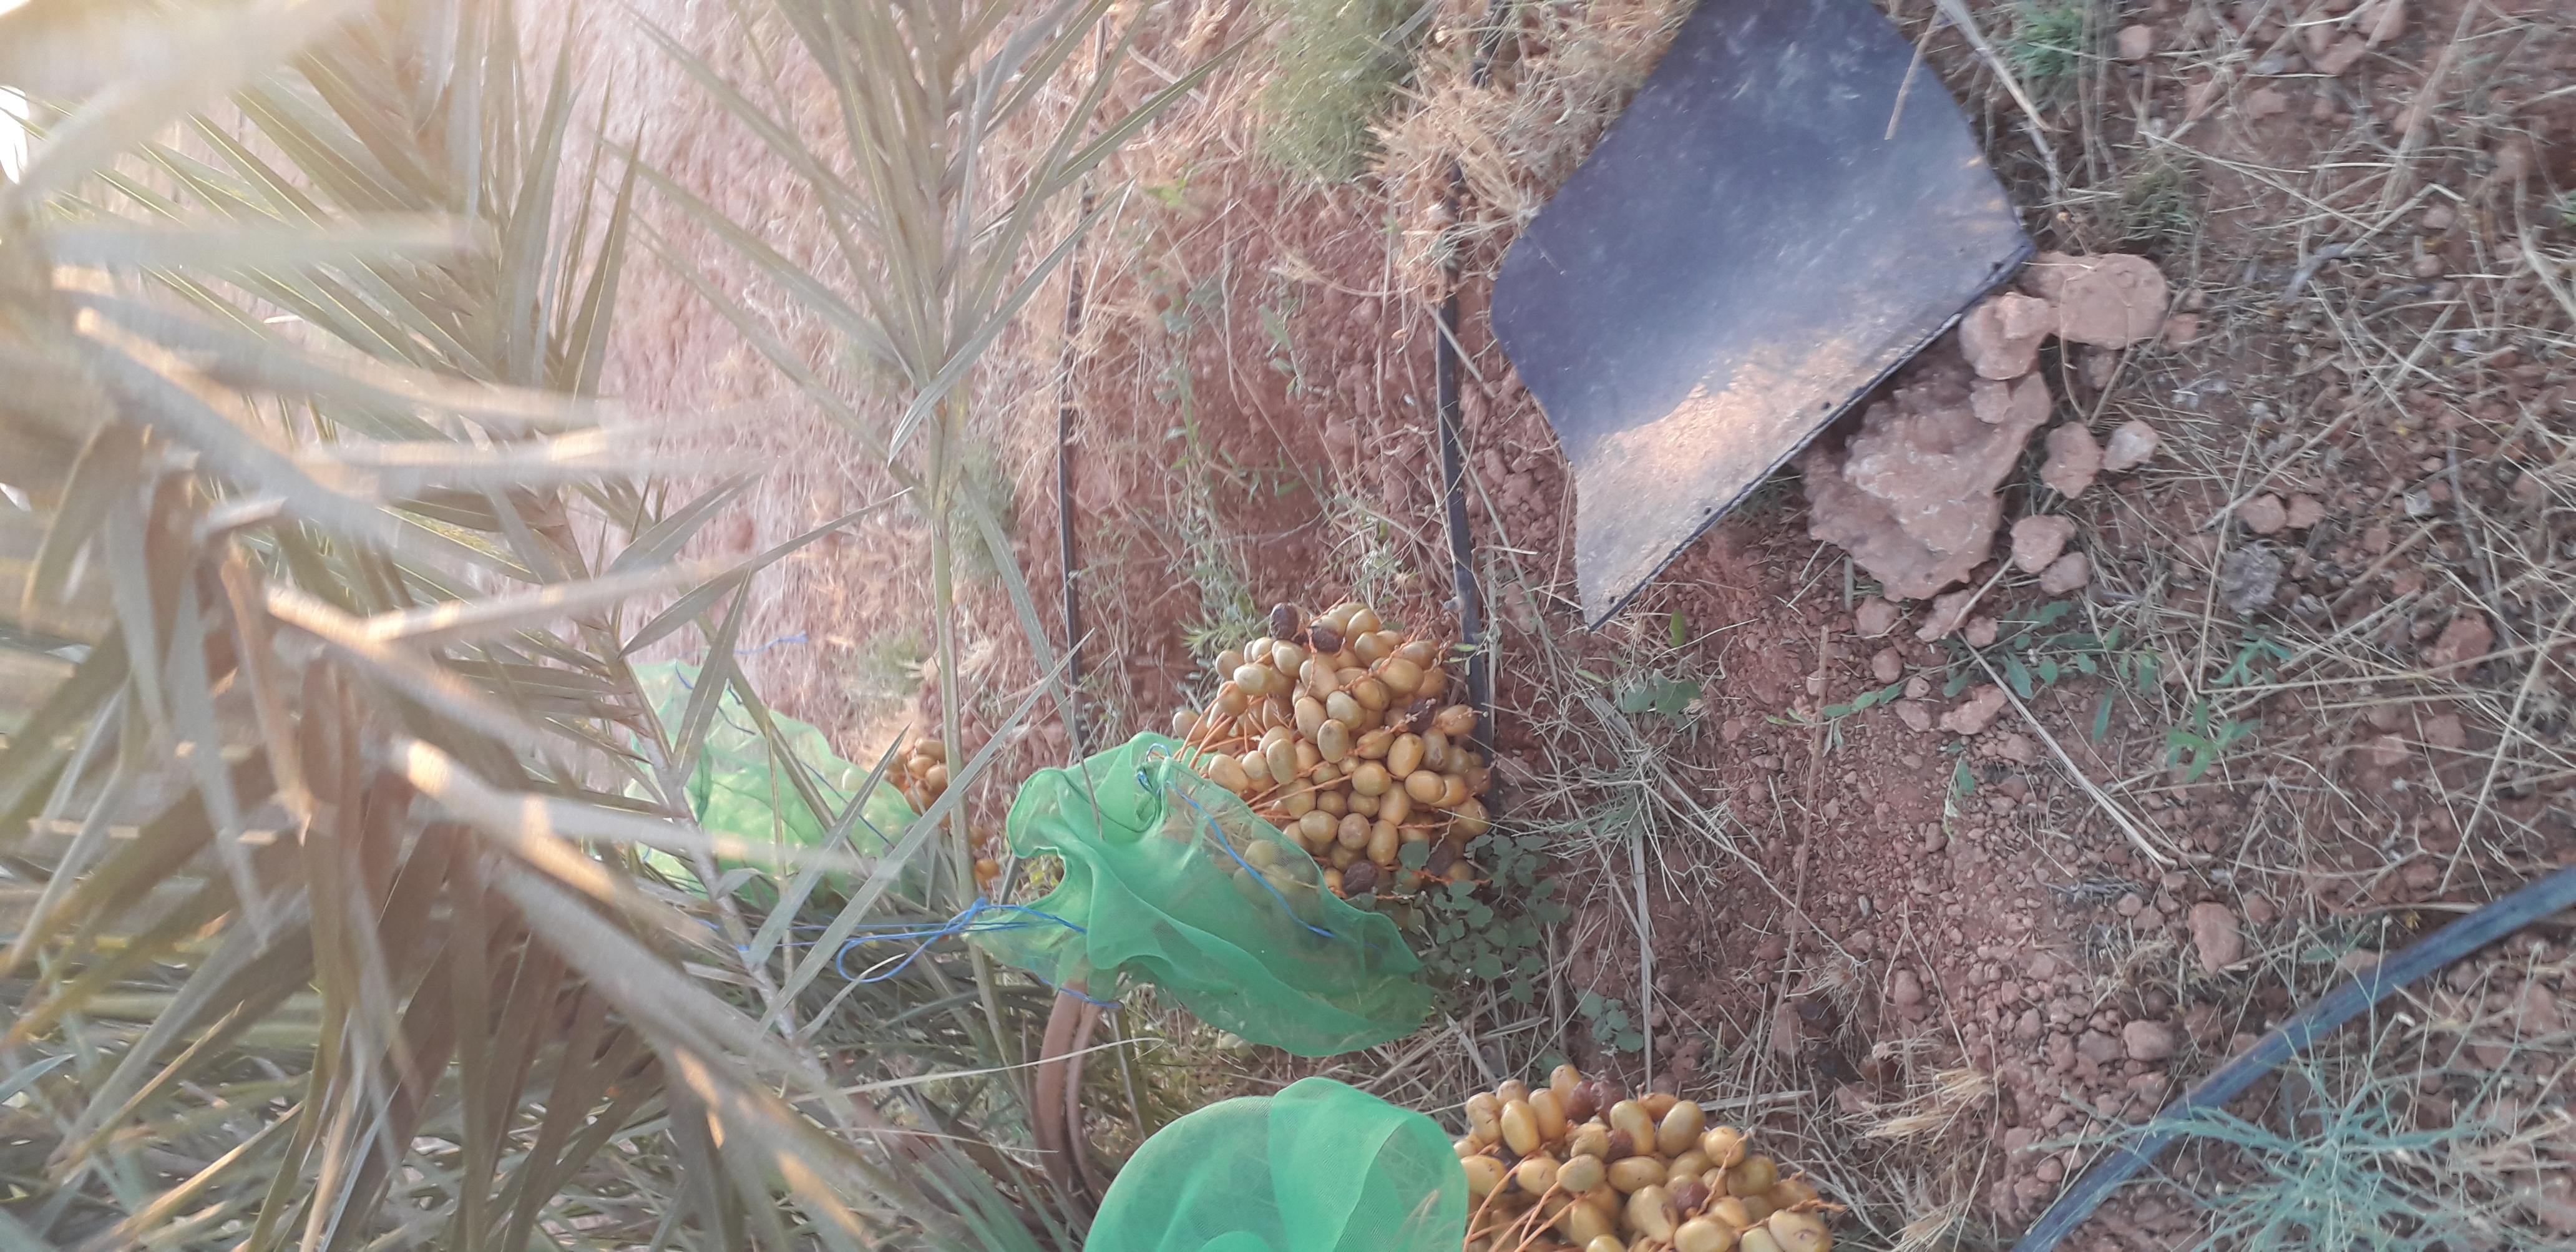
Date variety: Boufagous